Spondyloenchondrodysplasia

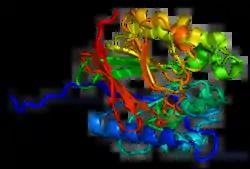
The "tartrate-resistant acid phosphatase" enzyme, encoded by the ACP5 gene.

This condition is caused by autosomal recessive loss-of-function mutations in the ACP5 gene, located in chromosome 19. This gene encodes an iron-containing enzyme known as "tartrate-resistant acid phosphatase", which regulates a protein known as osteopontin. Immune system cells is among the many systems this protein plays a role in.